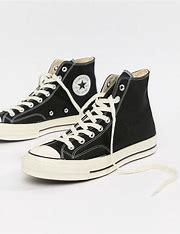
Brand: Converse
Model: Chuck 70 Hi Canvas